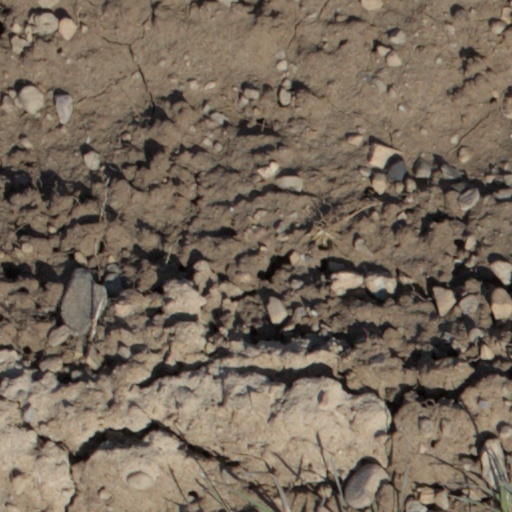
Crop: wheat